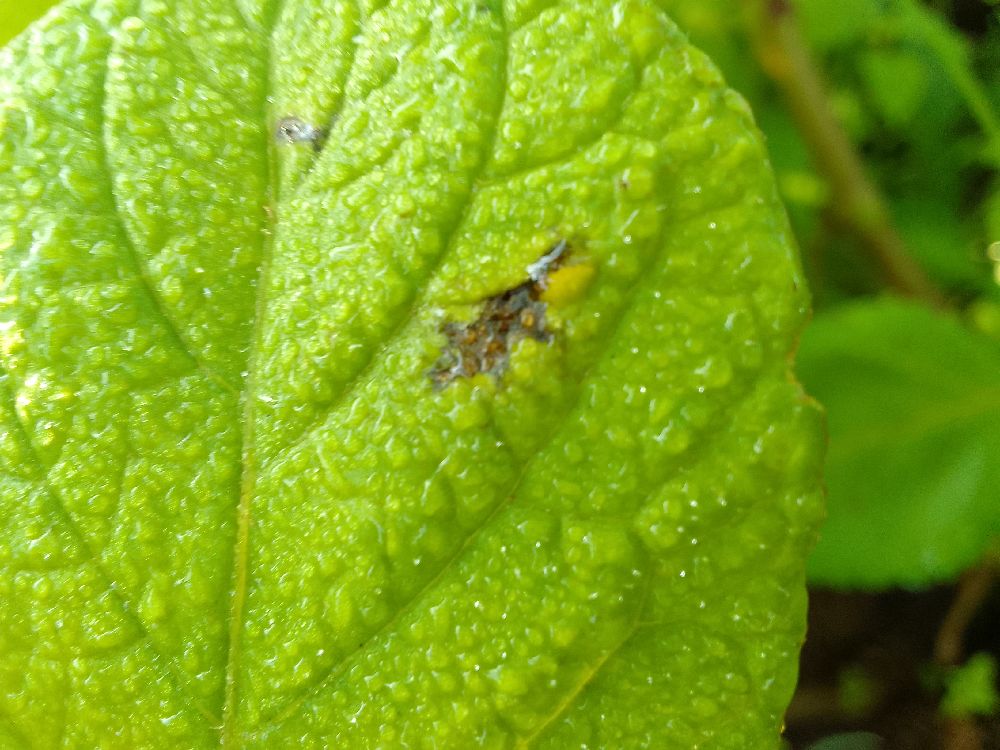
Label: Early blight